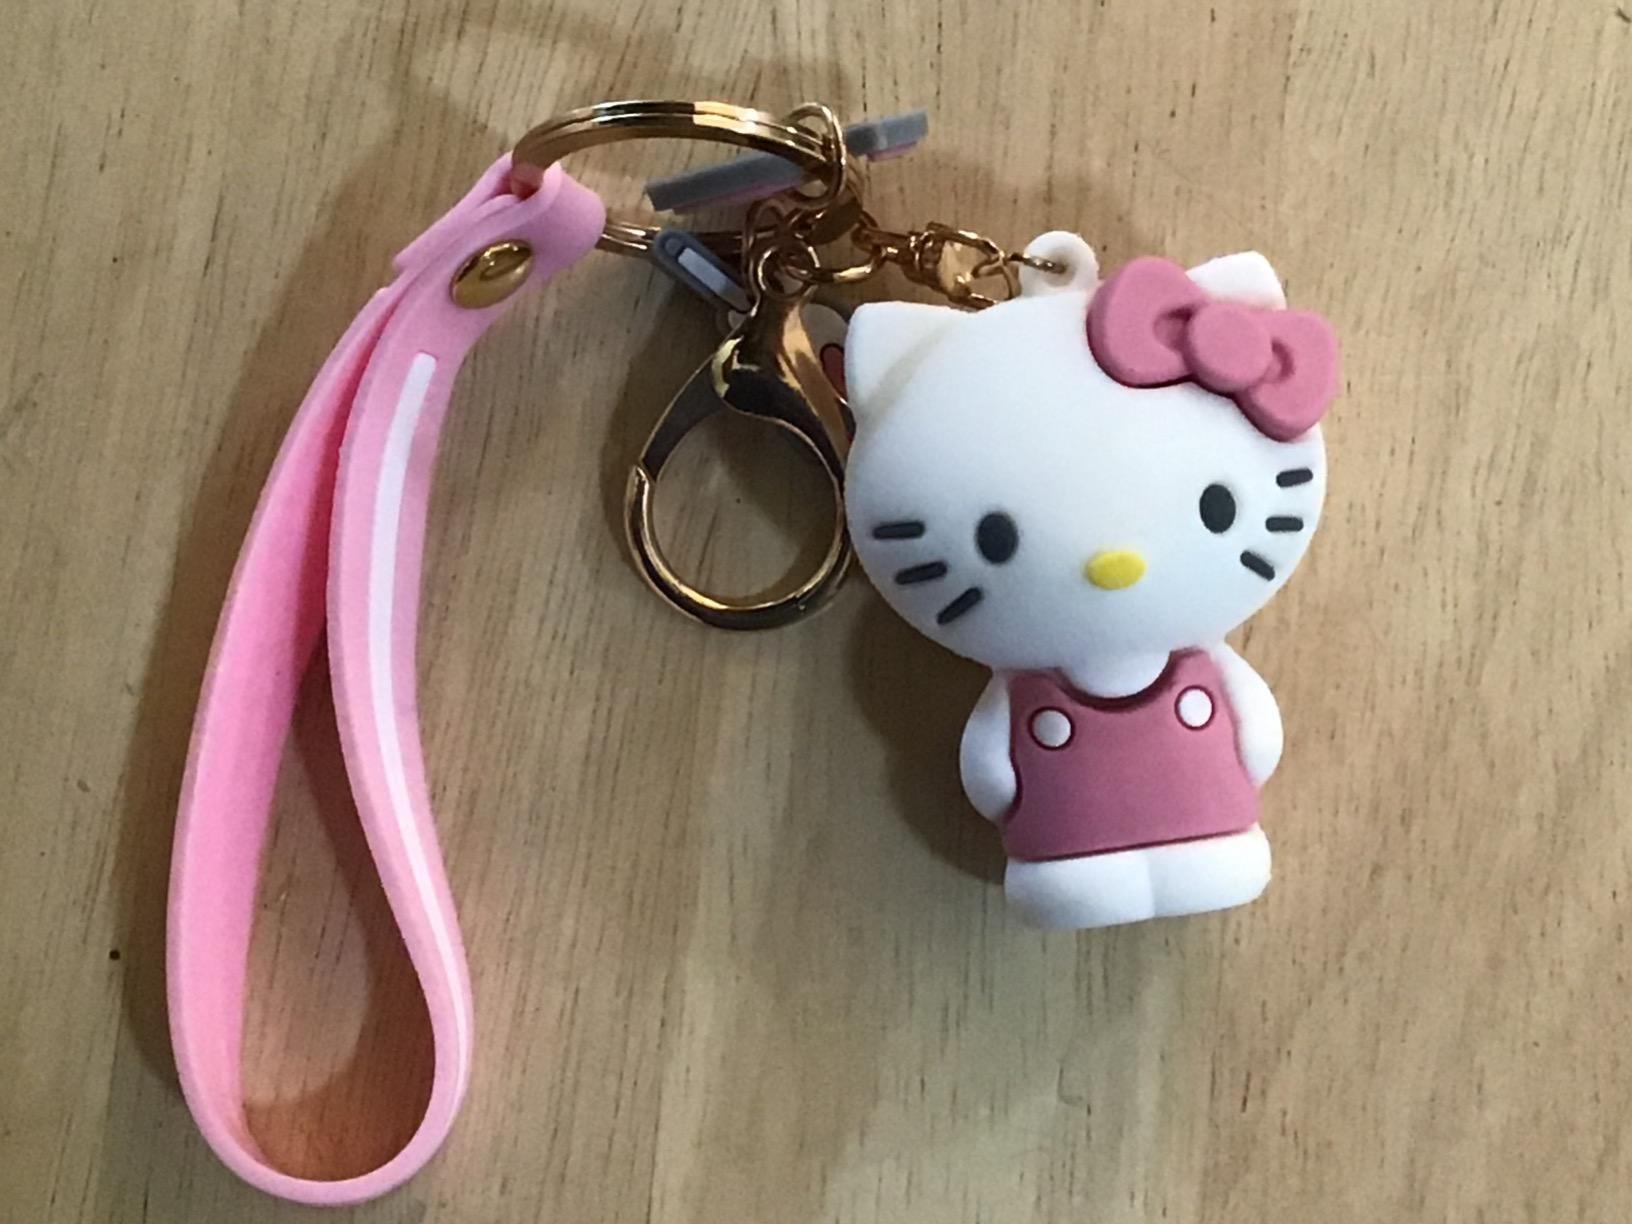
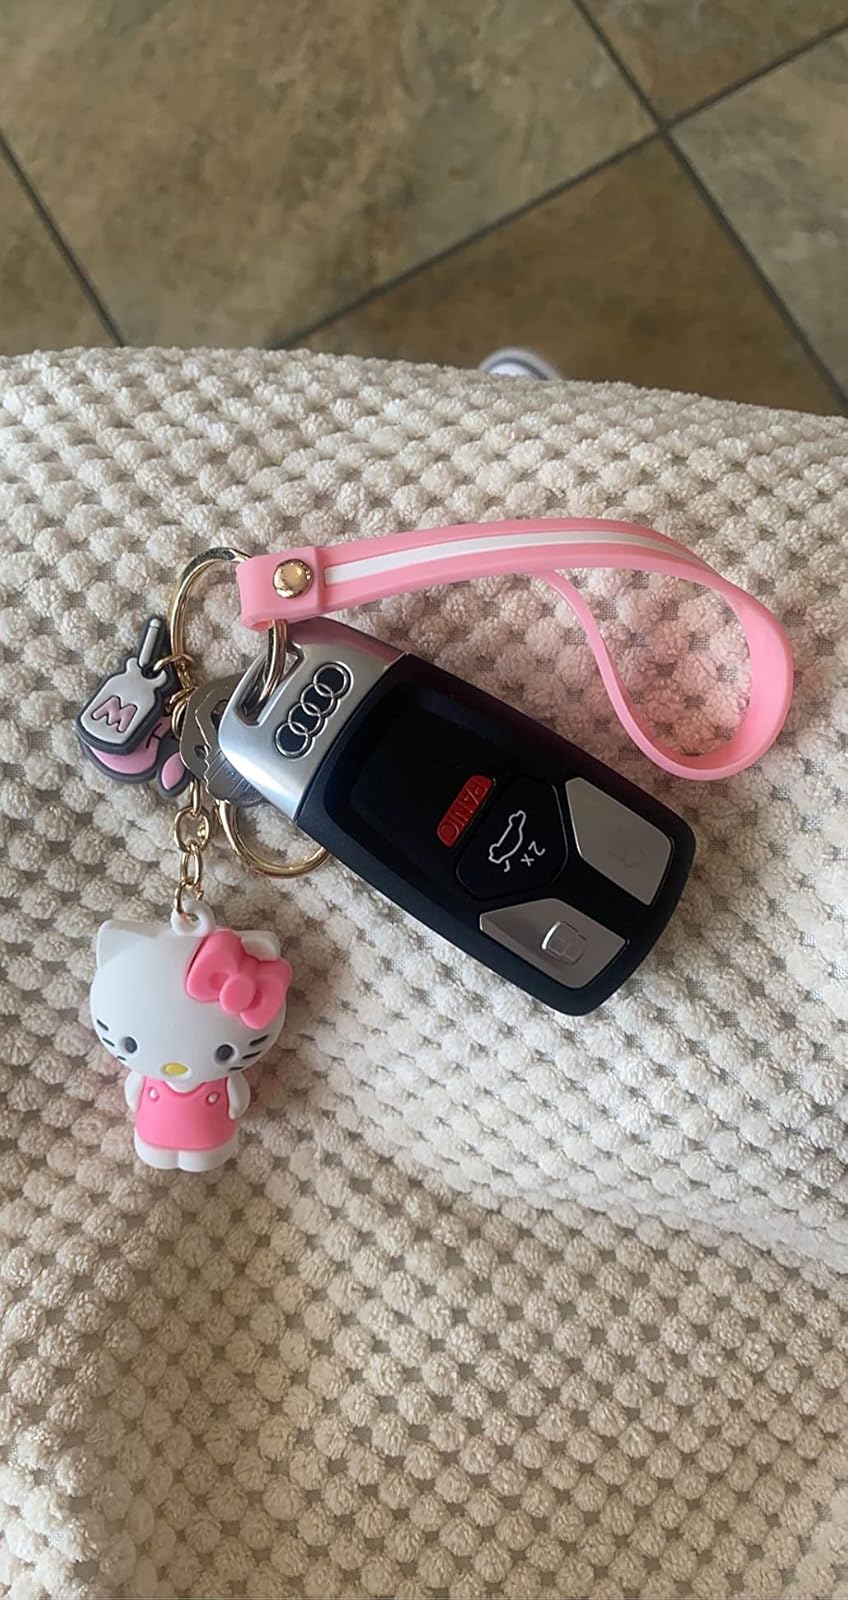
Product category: accessories_keychain
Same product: no